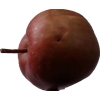
Label: Apple 18